Maithil Brahmin

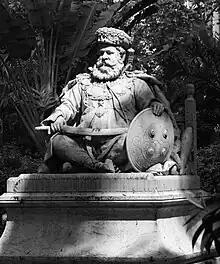
Maharaja Lakshmeshwar Singh, a Maithil Brahmin King of Raj Darbhanga

Some of the dynastic families of the Mithila region, such as the Oiniwar Dynasty and Khandwal Dynasty (Raj Darbhanga), were Maithil Brahmins and were noted for their patronage of Maithil culture.